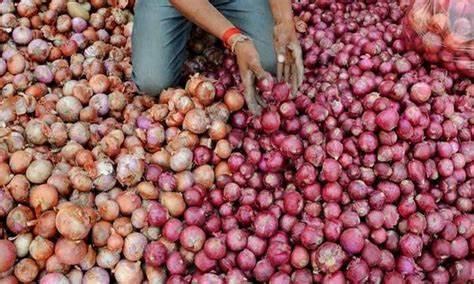
Rundo la vitunguu chini na vinanyemelewa kwenye mifuko ya [cs] polythene [cs], kwa wateja wanaonunua vitunguu hivyo, vitunguu vingine vinaonekana kama vimevunwa shambani tu, wakati vingine havionekani.